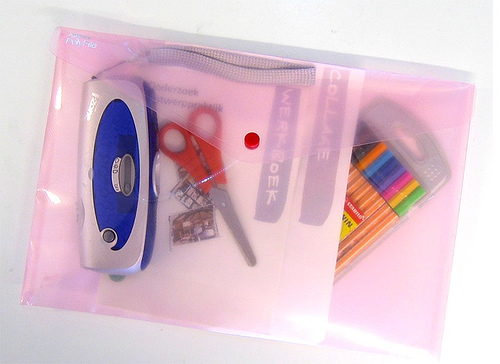
user: Given an image and a question. Answer the question in a short answer. Question: What is this kit used for? Short Answer:
assistant: sew